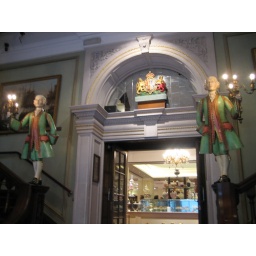
Entry to ground floor from within the main stairwell.